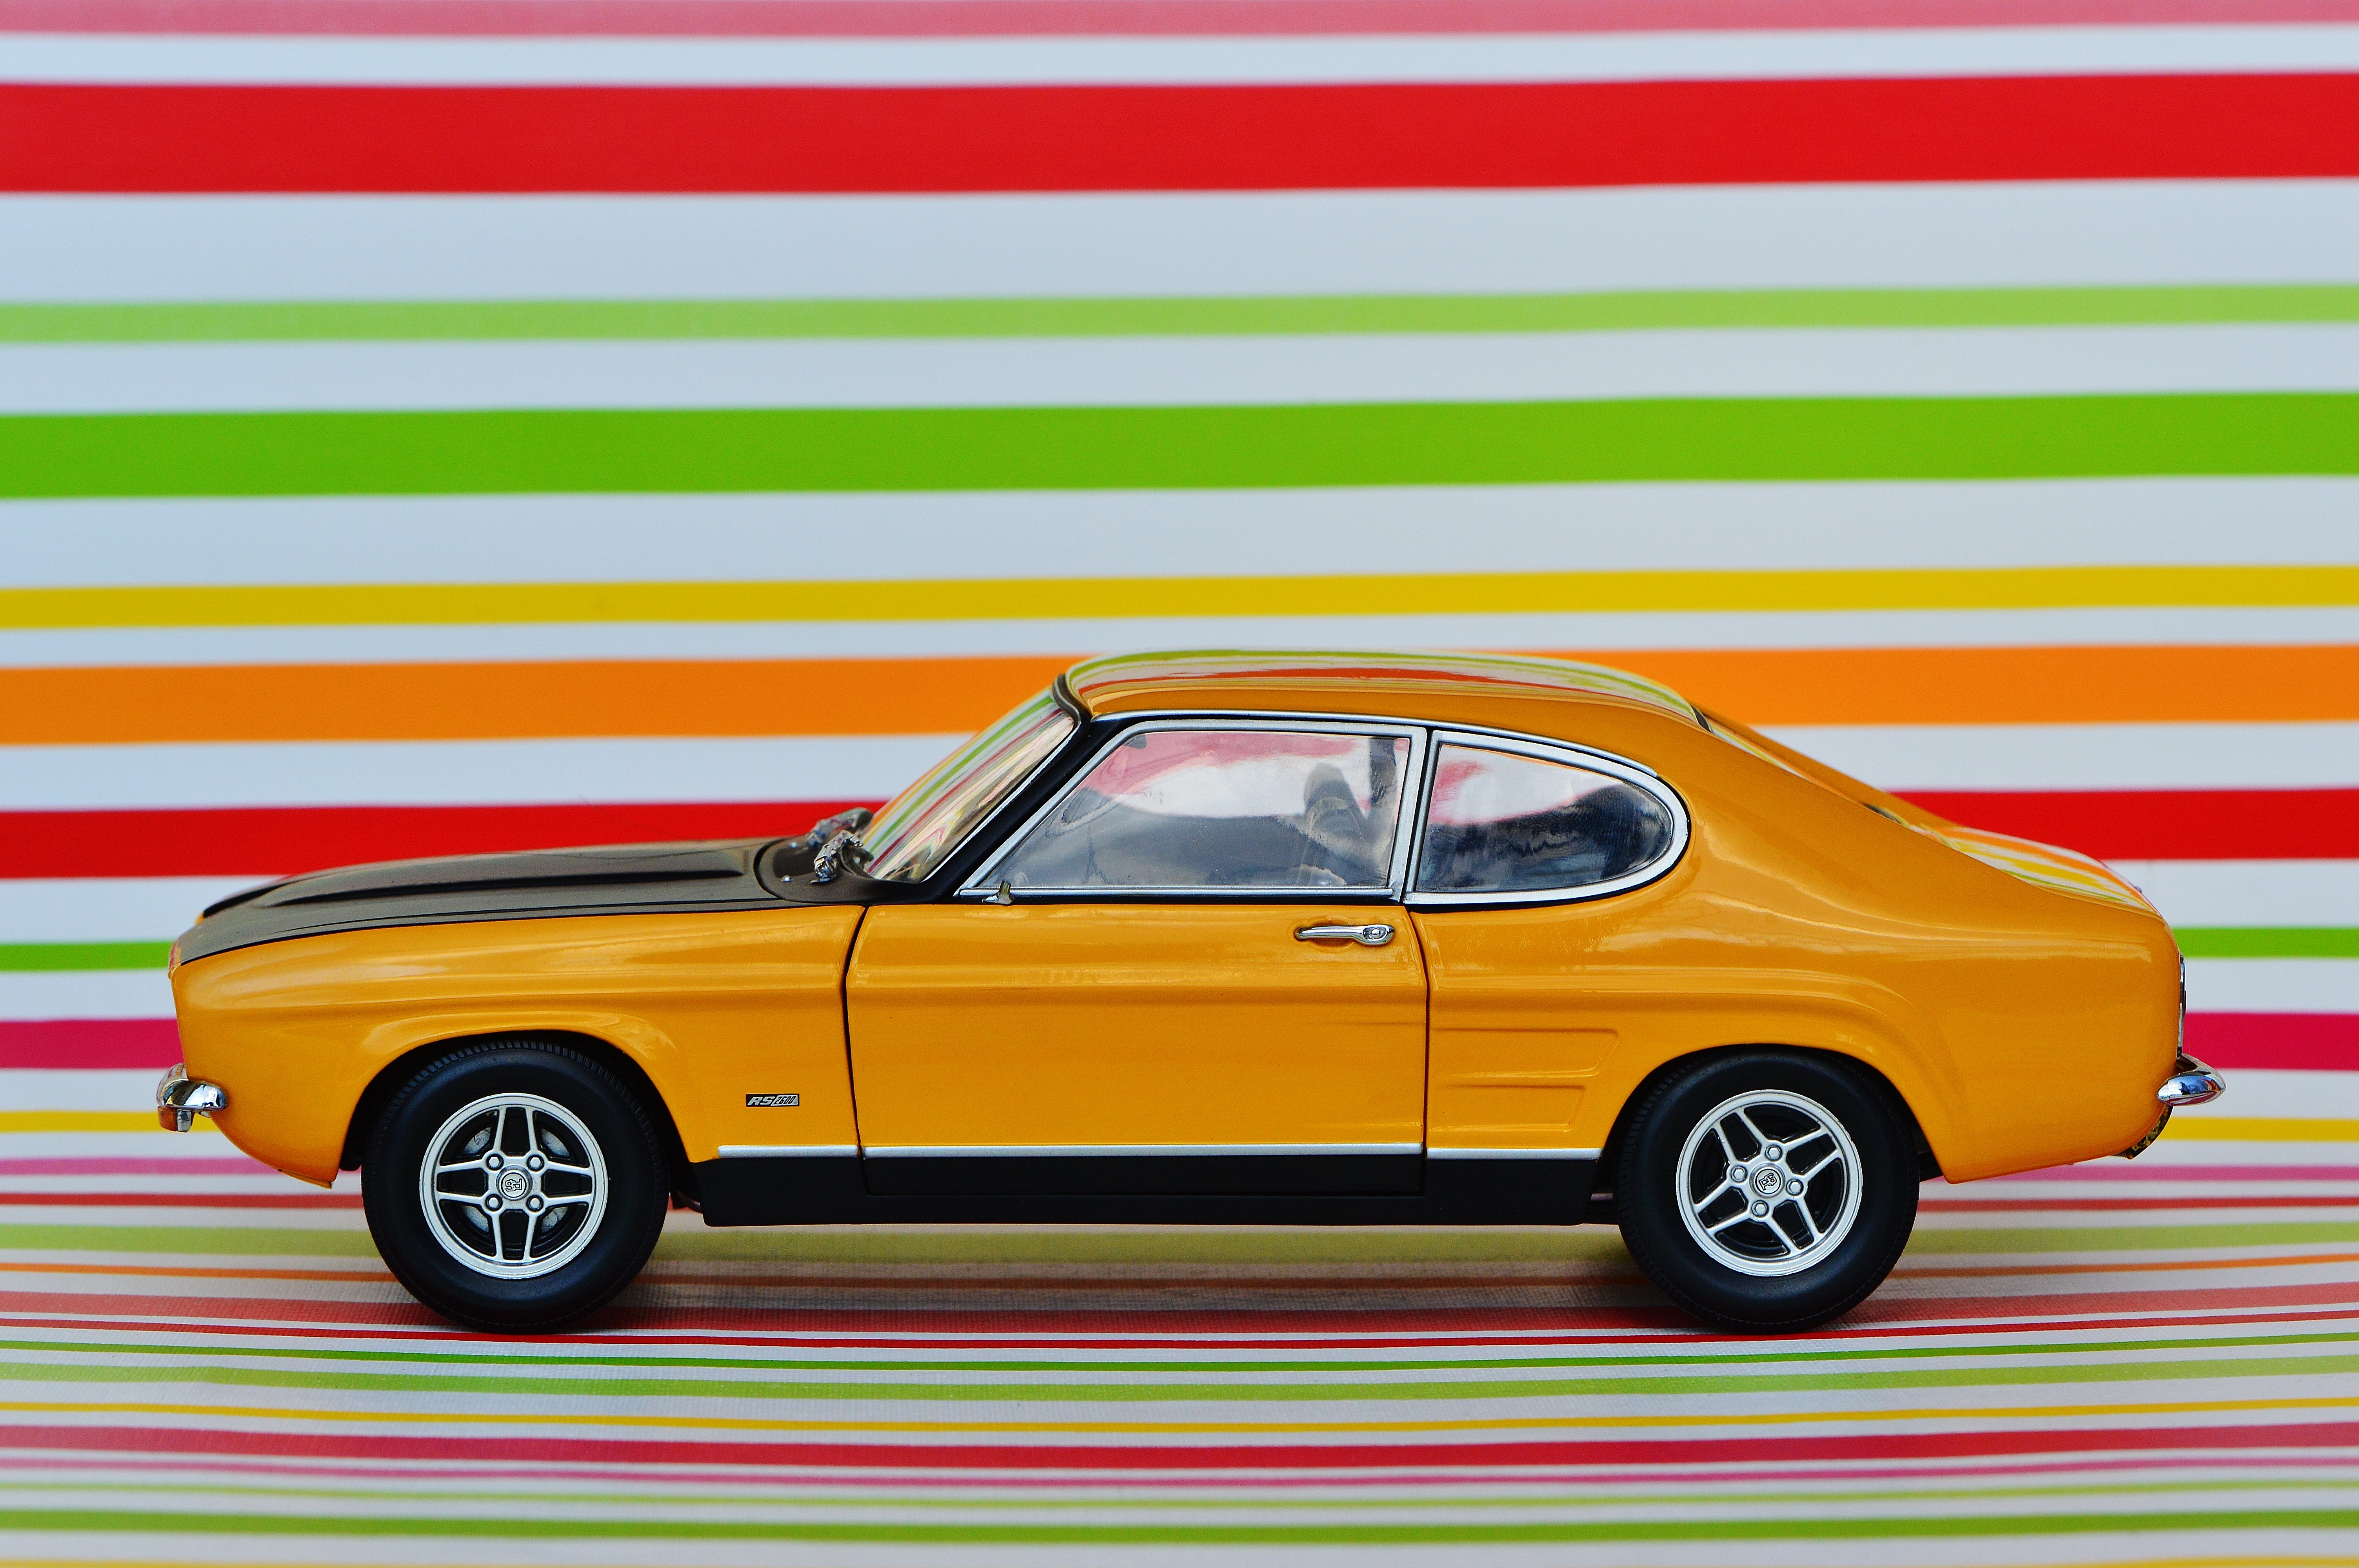
car, model, vehicle, auto, automotive, sports car, muscle car, race car, ford, sedan, oldtimer, classic, coupe, capri, model car, land vehicle, automobile make, automotive exterior, compact car, executive car, ford capri